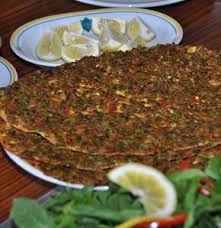
Yemek: lahmacun